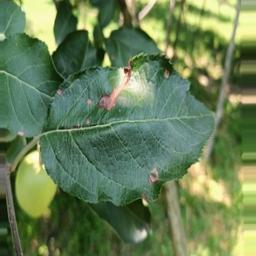
Label: Alternaria